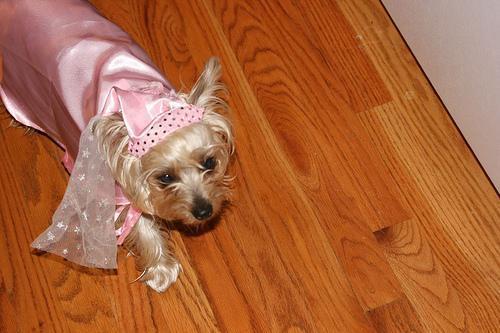
silky_terrier